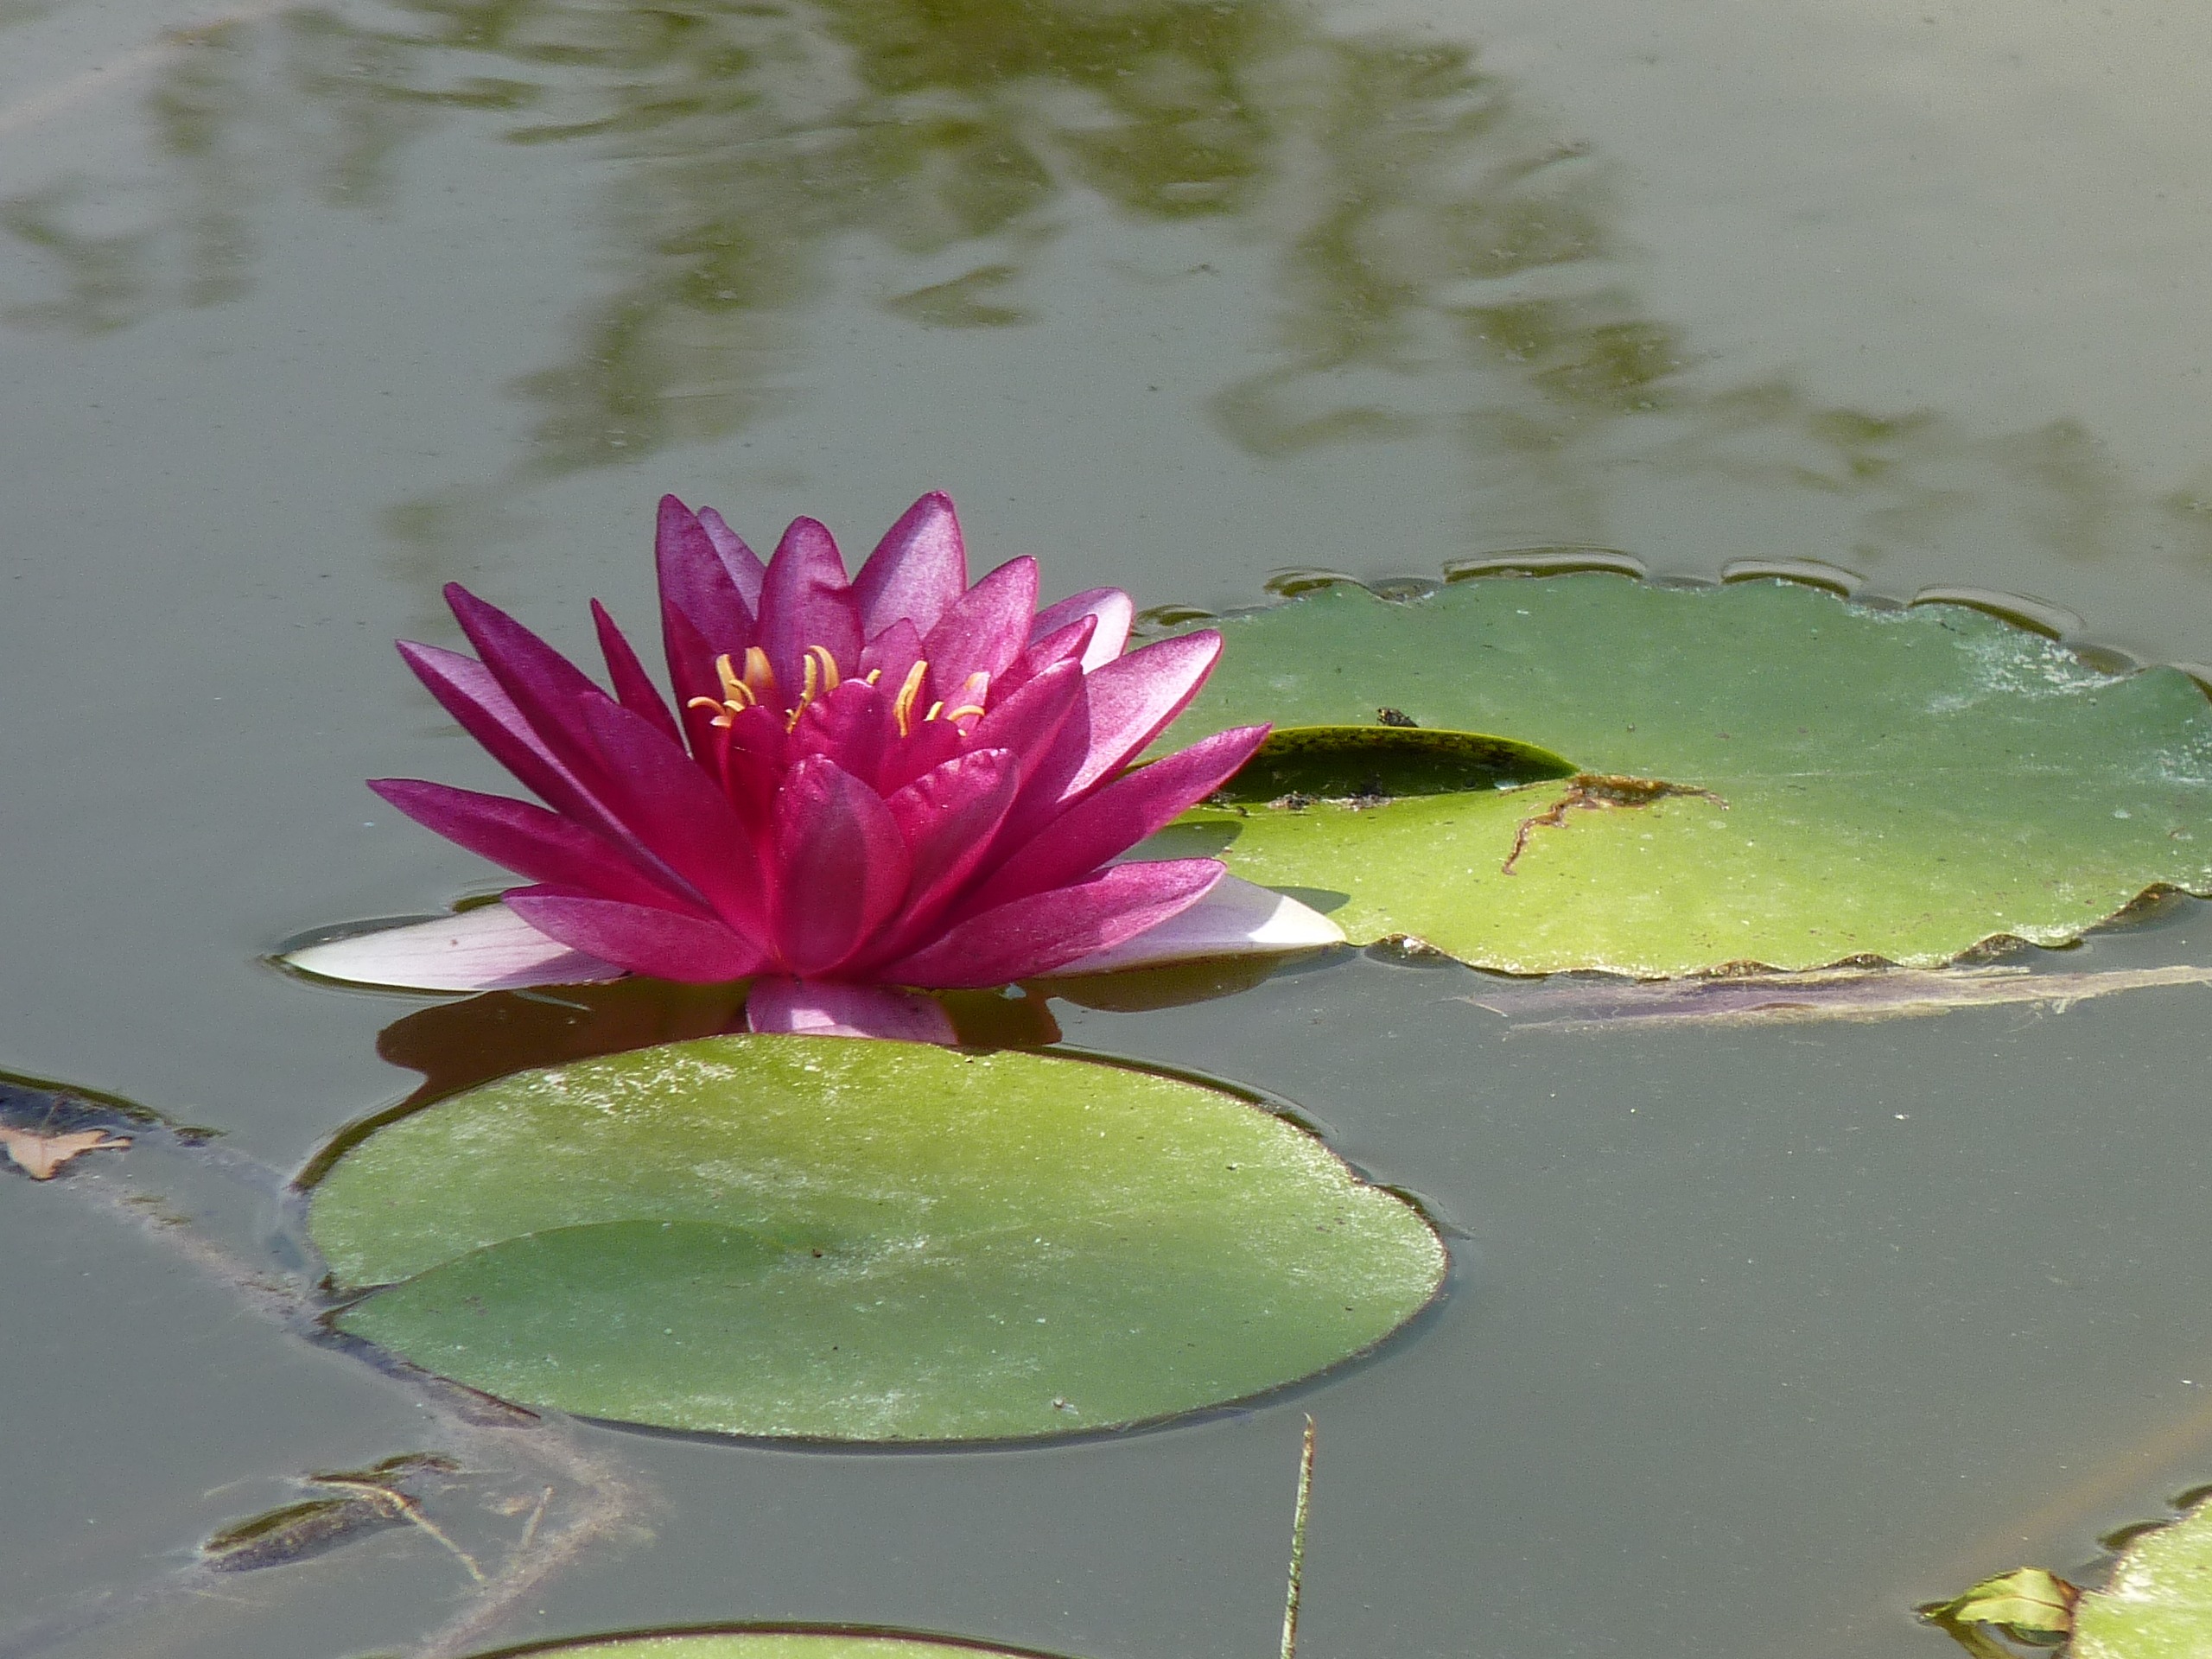
nature, plant, leaf, flower, petal, pond, green, botany, sacred lotus, aquatic plant, flora, water lily, lotus, floristry, flowering plant, land plant, lotus family